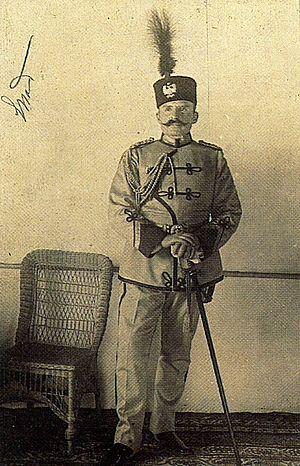
La principauté d'Albanie est le régime politique de l'Albanie de 1914 à 1925. Constituée à la suite des deux guerres balkaniques, lors de la conférence de Florence à la fin de l'année 1913, le territoire de la principauté, officiellement neutre dans le premier conflit mondial, est rapidement occupé par les troupes serbes et monténégrines, tandis que le prince Guillaume de Wied est accueilli par les puissances centrales. En 1915, lors de la conquête de la Serbie par les Puissances centrales, les unités serbes en déroute traversent l'Albanie enneigée pour rejoindre les ports de l'Adriatique, où elles sont évacuées par les Alliés. Le territoire de la principauté est alors occupé et administré par l'Autriche-Hongrie, jusqu'à la fin du conflit. Évacué en novembre 1918, à la suite de la défaite austro-hongroise, la principauté ne retrouve pas sa stabilité, tout comme le prince, d'origine allemande, ne retrouve pas son trône. La principauté est alors régie par un conseil de régence, tandis que les luttes entre clans albanais rivaux se déchaînent, entretenues par les puissances voisines, l'Italie et le Royaume des Serbes, Croates et Slovènes.